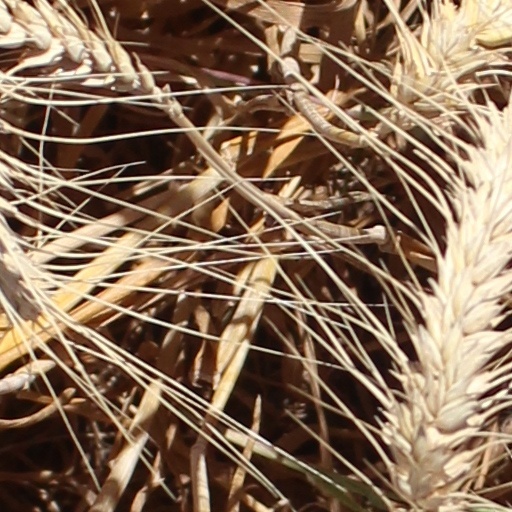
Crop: wheat